E351 series

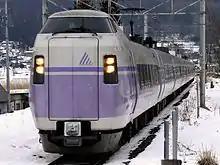
An eight-car set with gangwayed cab car leading in January 2007

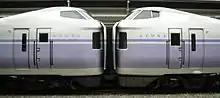
Coupled gangwayed ends at Shinjuku Station in March 2007

The fleet consisted of five four-car sets (S21–S25) and five eight-car sets (S1–S5), formed as shown below, with car 1 (car 5) at the Shinjuku or Tokyo end.